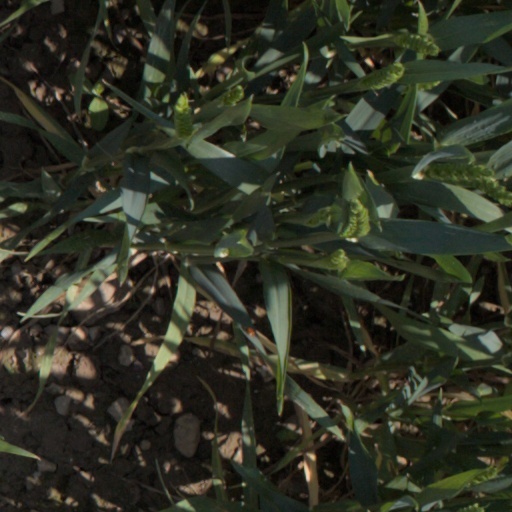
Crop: wheat